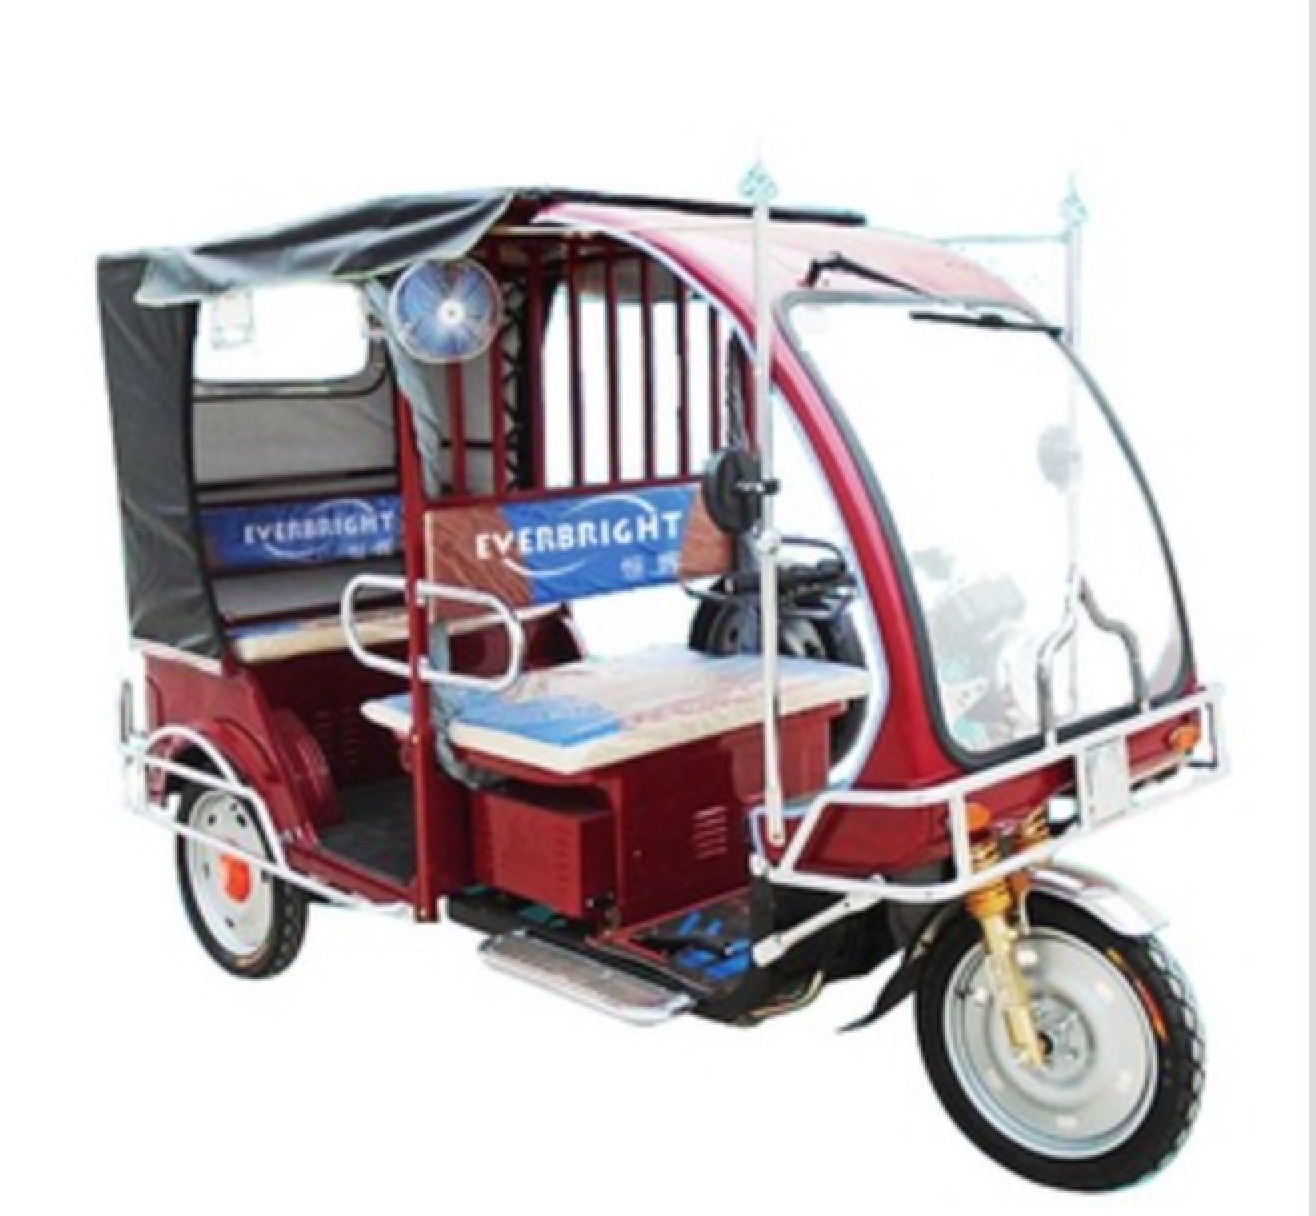
Vehicle type: Auto Rickshaws